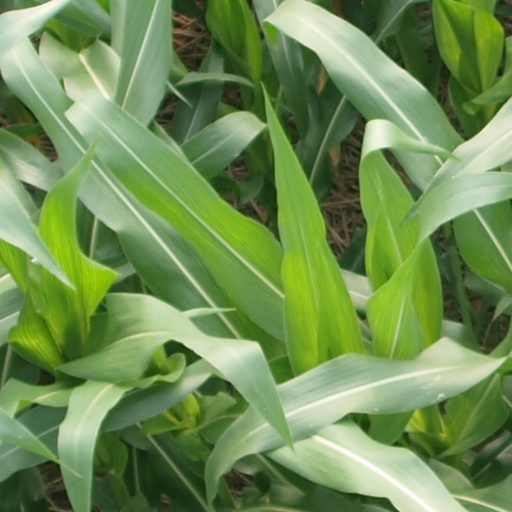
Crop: maize; corn